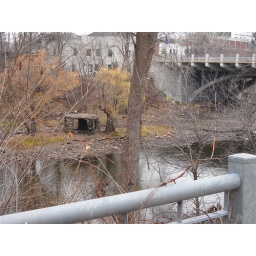
Little stone house by the Rum River